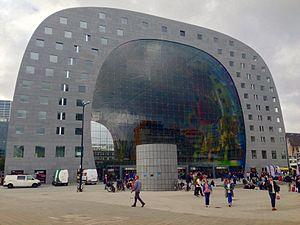
La Binnenrotte est une rue située dans l'arrondissement de Rotterdam-Centre, au sein de la commune de Rotterdam, en Hollande-Méridionale. Elle occupe la place d'une ancienne rivière éponyme, comblée en 1871.